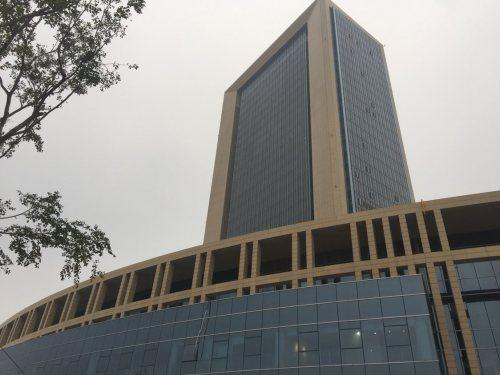
地标名称：能达大厦